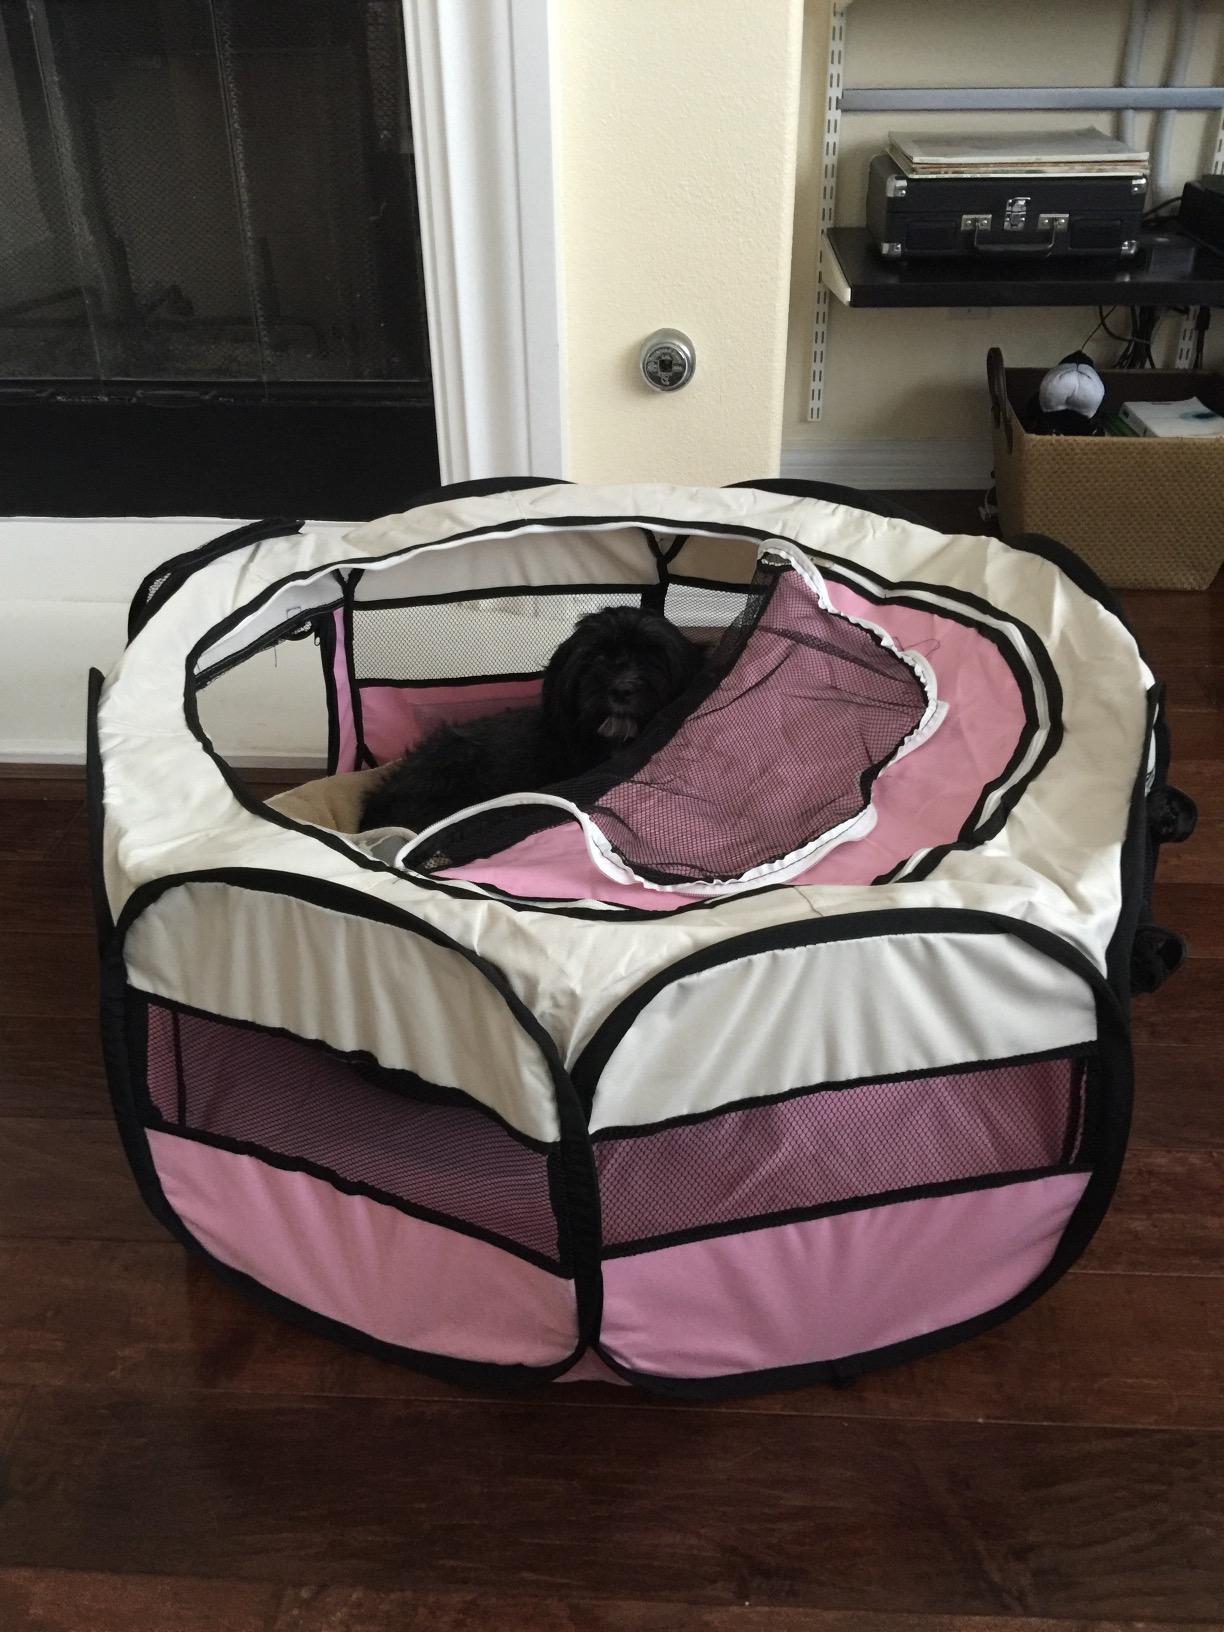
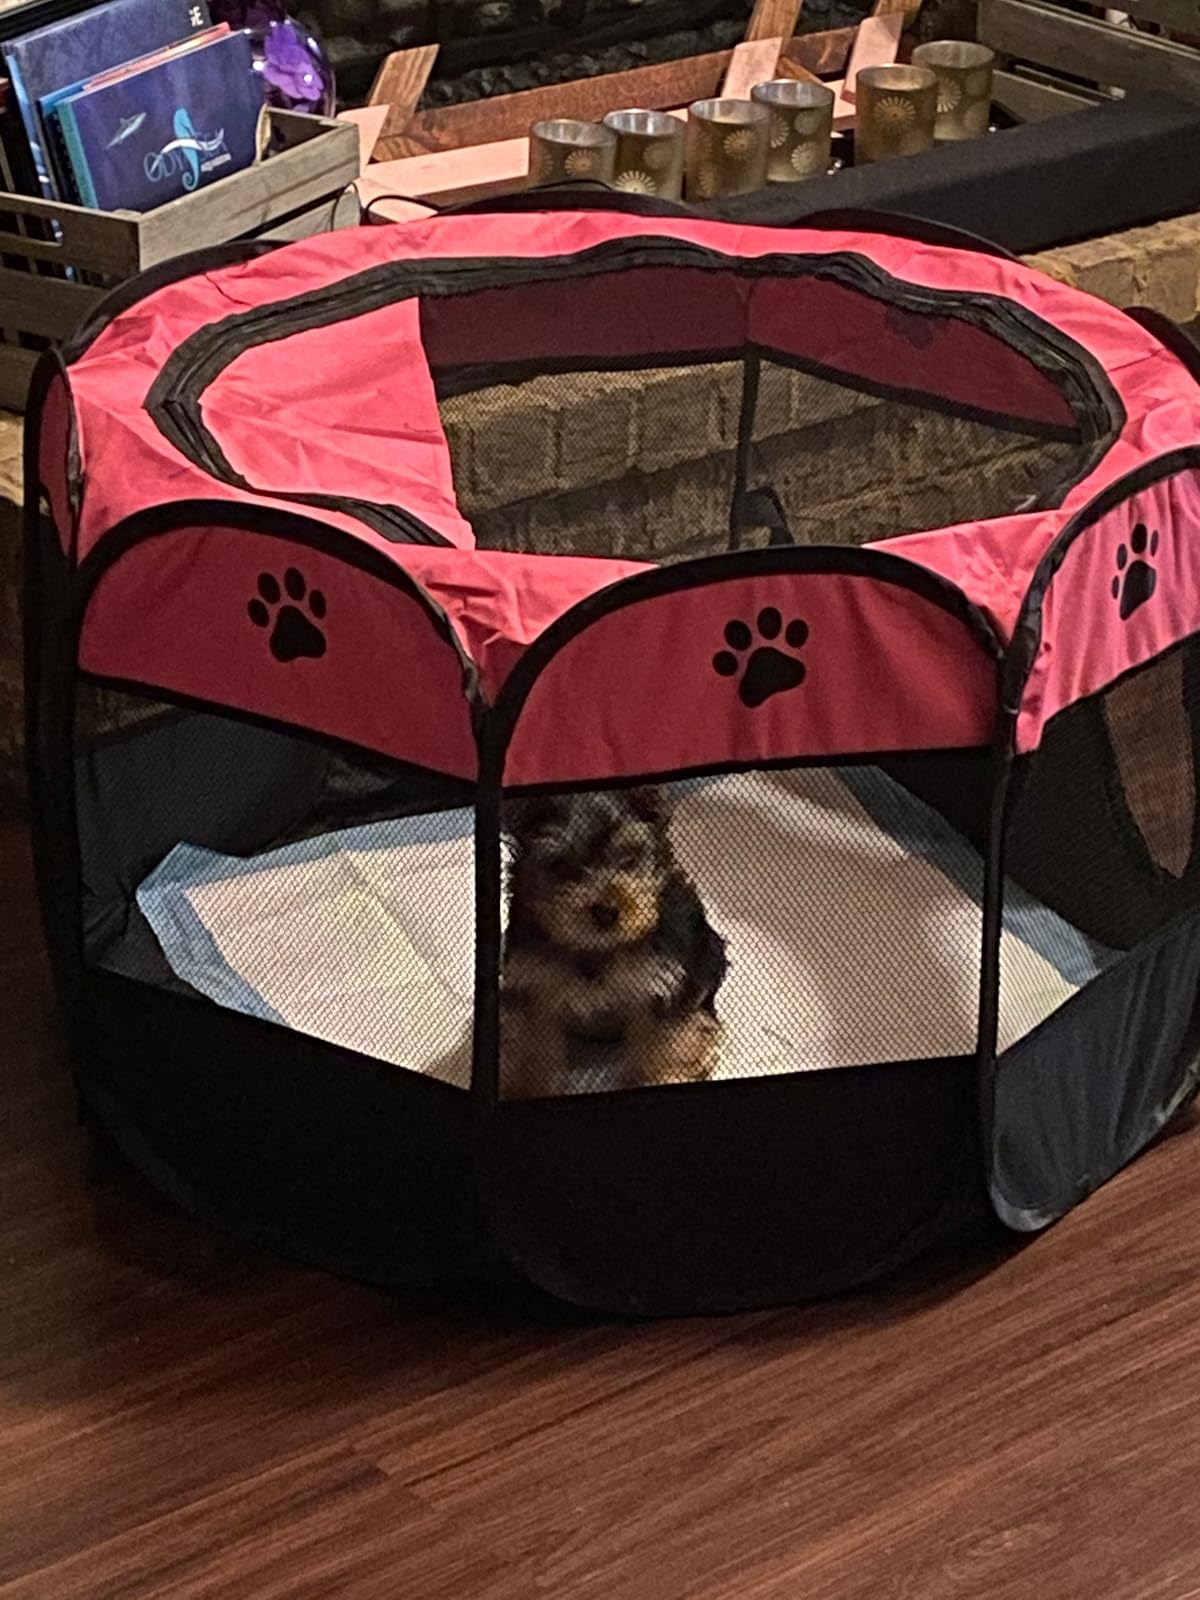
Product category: items_kennel
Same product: no